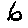
Label: 6